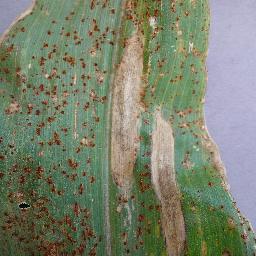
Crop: corn
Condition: (maize)_northern_blight